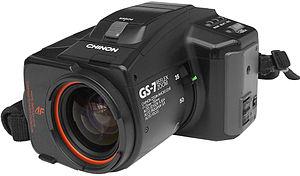
Chinon Industries Inc. était un fabricant japonais d'appareils photographiques et de caméras Super 8.